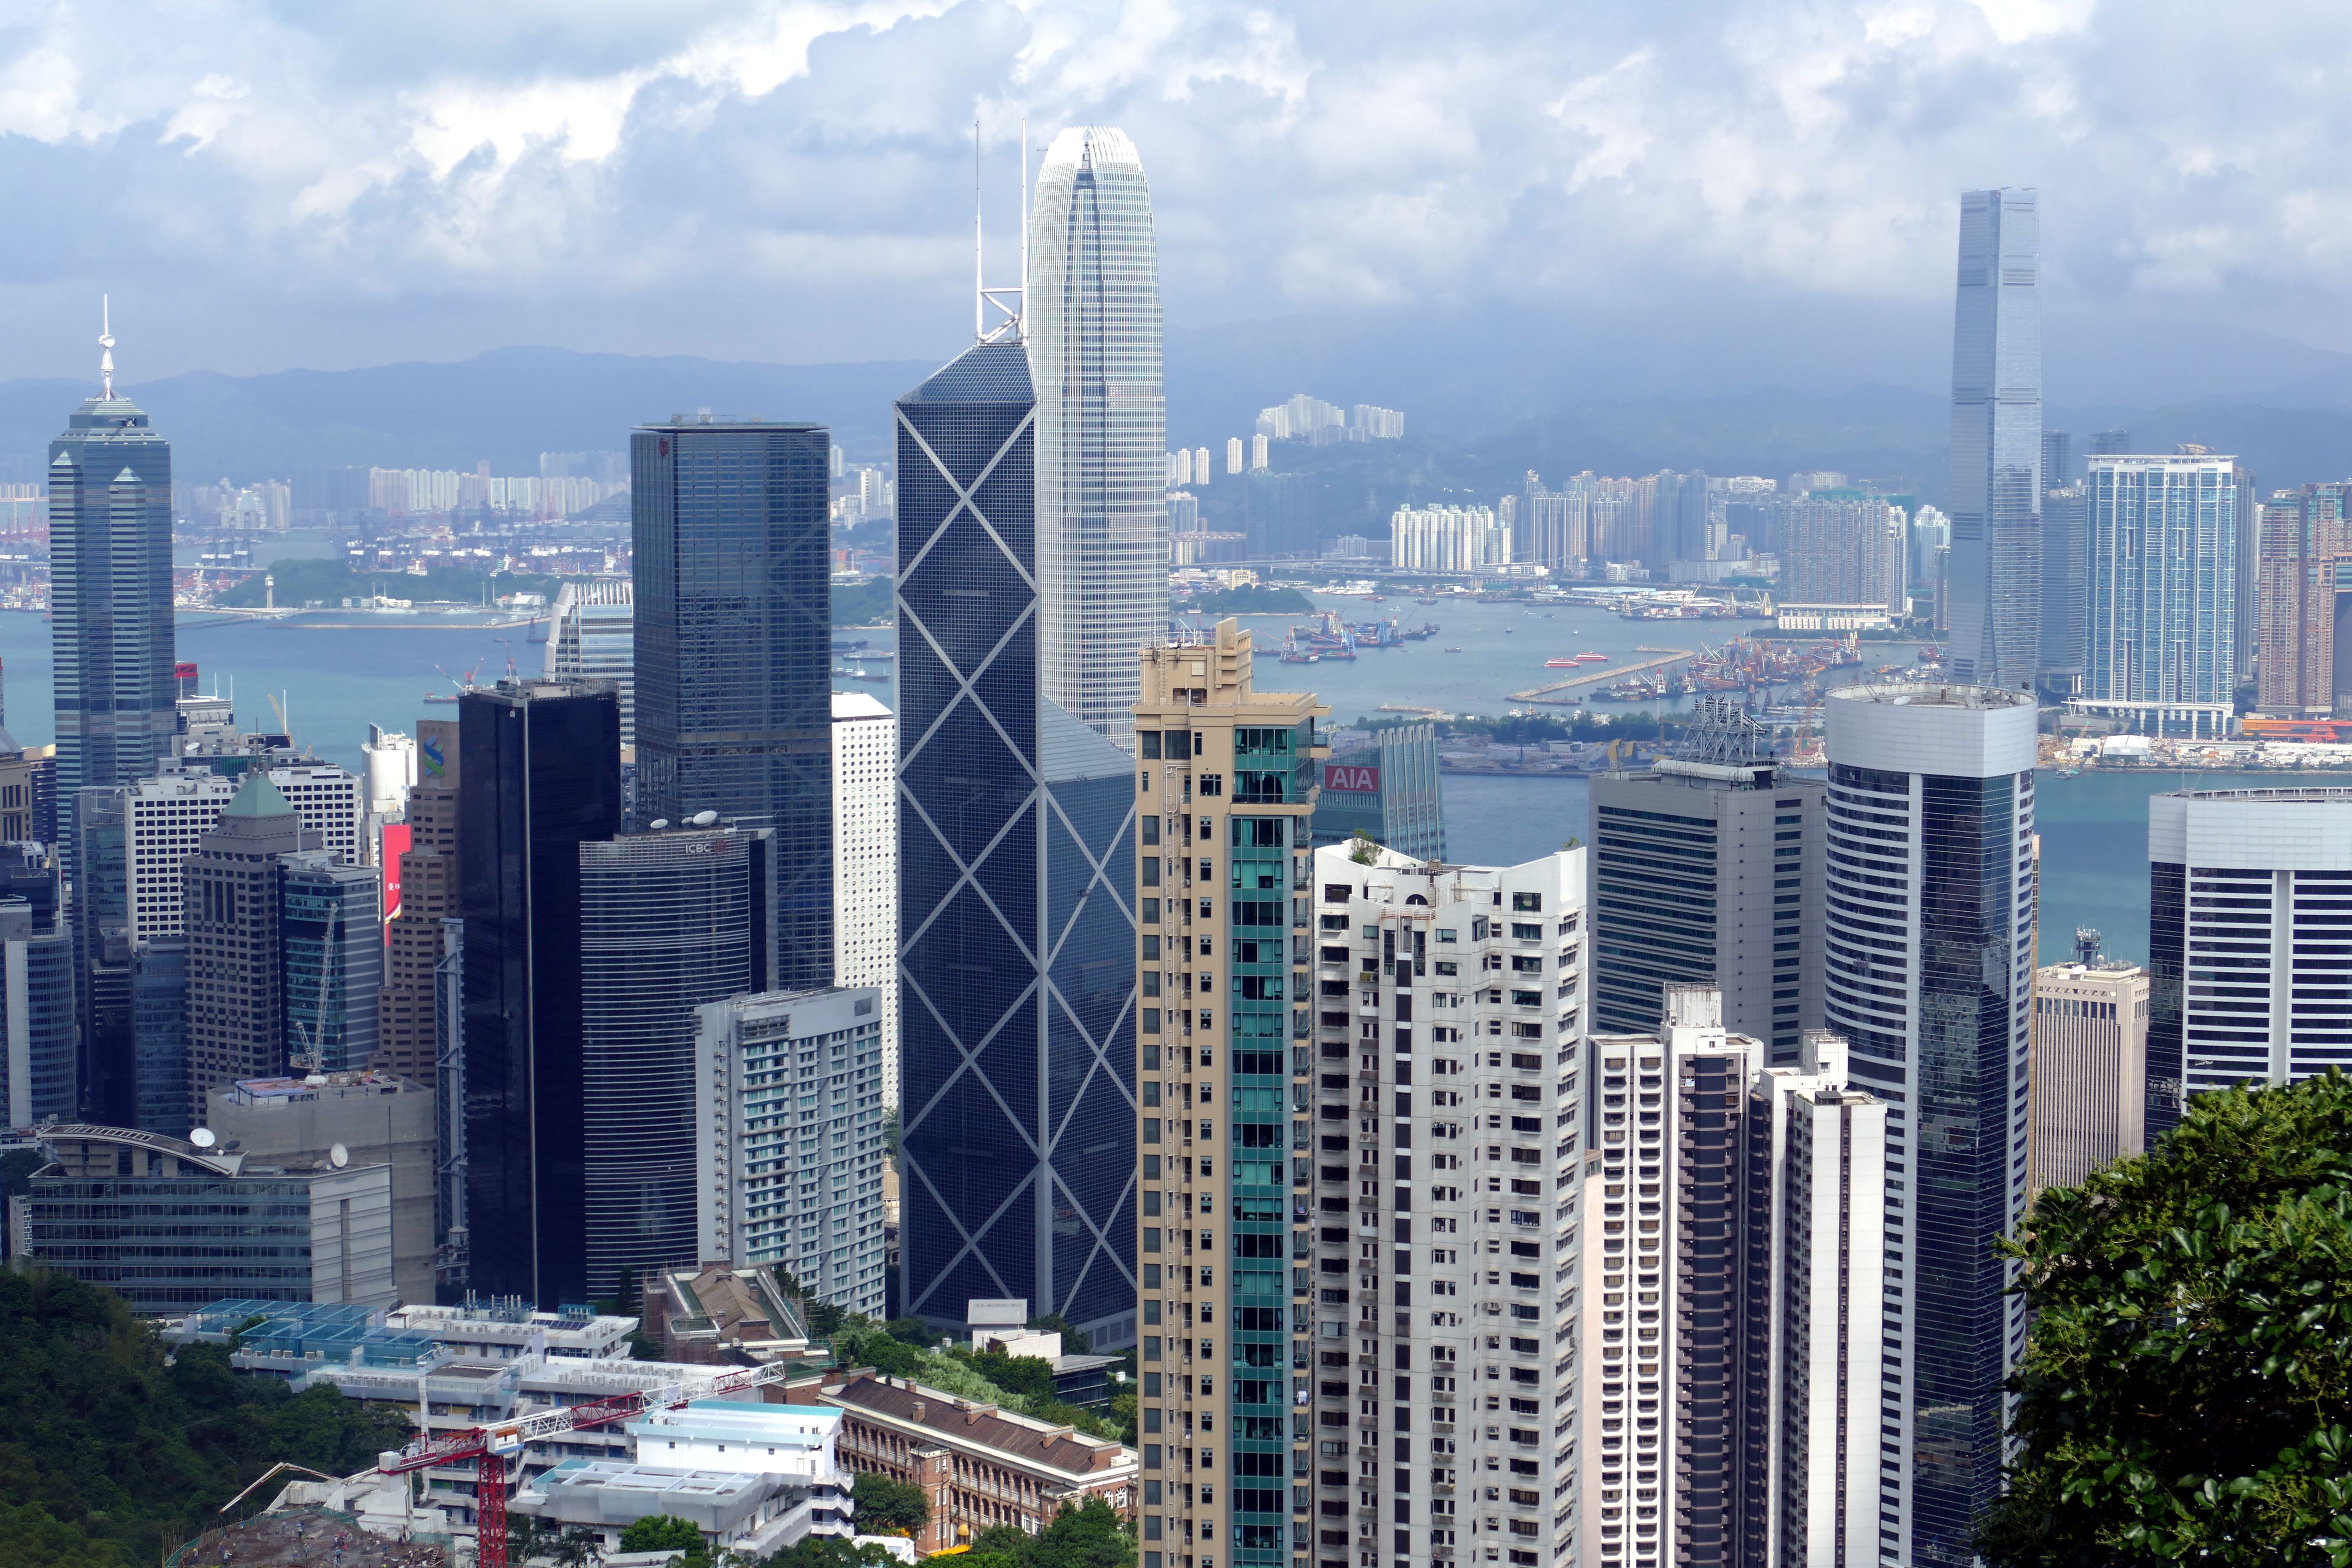
architecture, skyline, view, city, skyscraper, cityscape, panorama, downtown, tower, asia, landmark, tower block, hong kong, outlook, china, kowloon, booked, metropolis, condominium, neighbourhood, big city, urban area, residential area, geographical feature, human settlement, metropolitan area